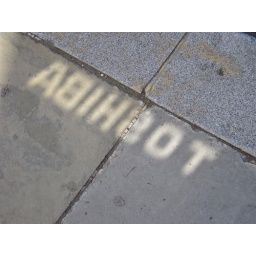
Outside Toshiba Headquarters in London. The sunlight reflected off the sign on the wall cast this impressive shadow on the sidewalk.